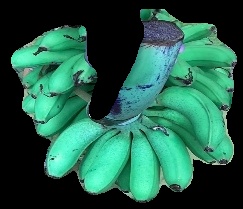
Variety: rasbale
Grade: grade1